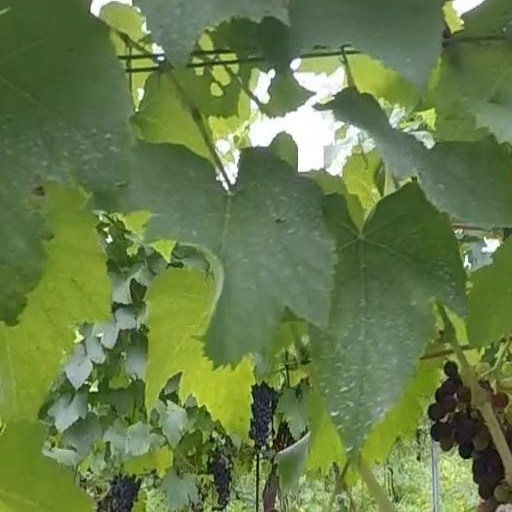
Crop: grape